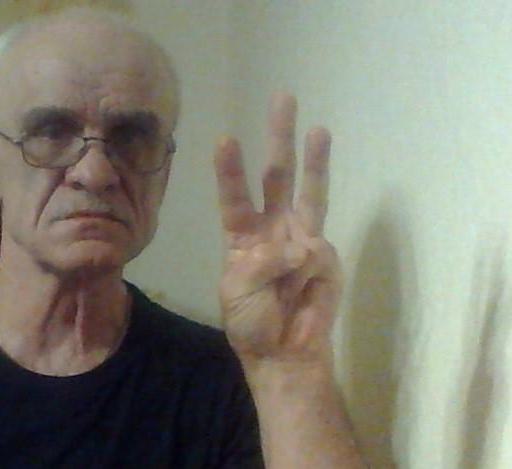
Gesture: three